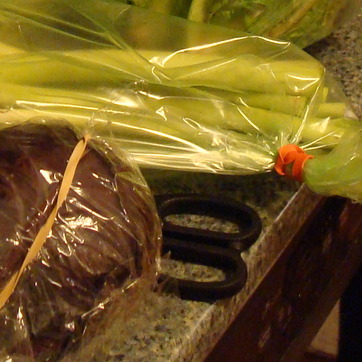
Material: polishedstone